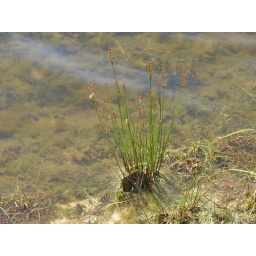
While walking around the pond on the family farm, I spotted this plant near the water. Looks good at large size.